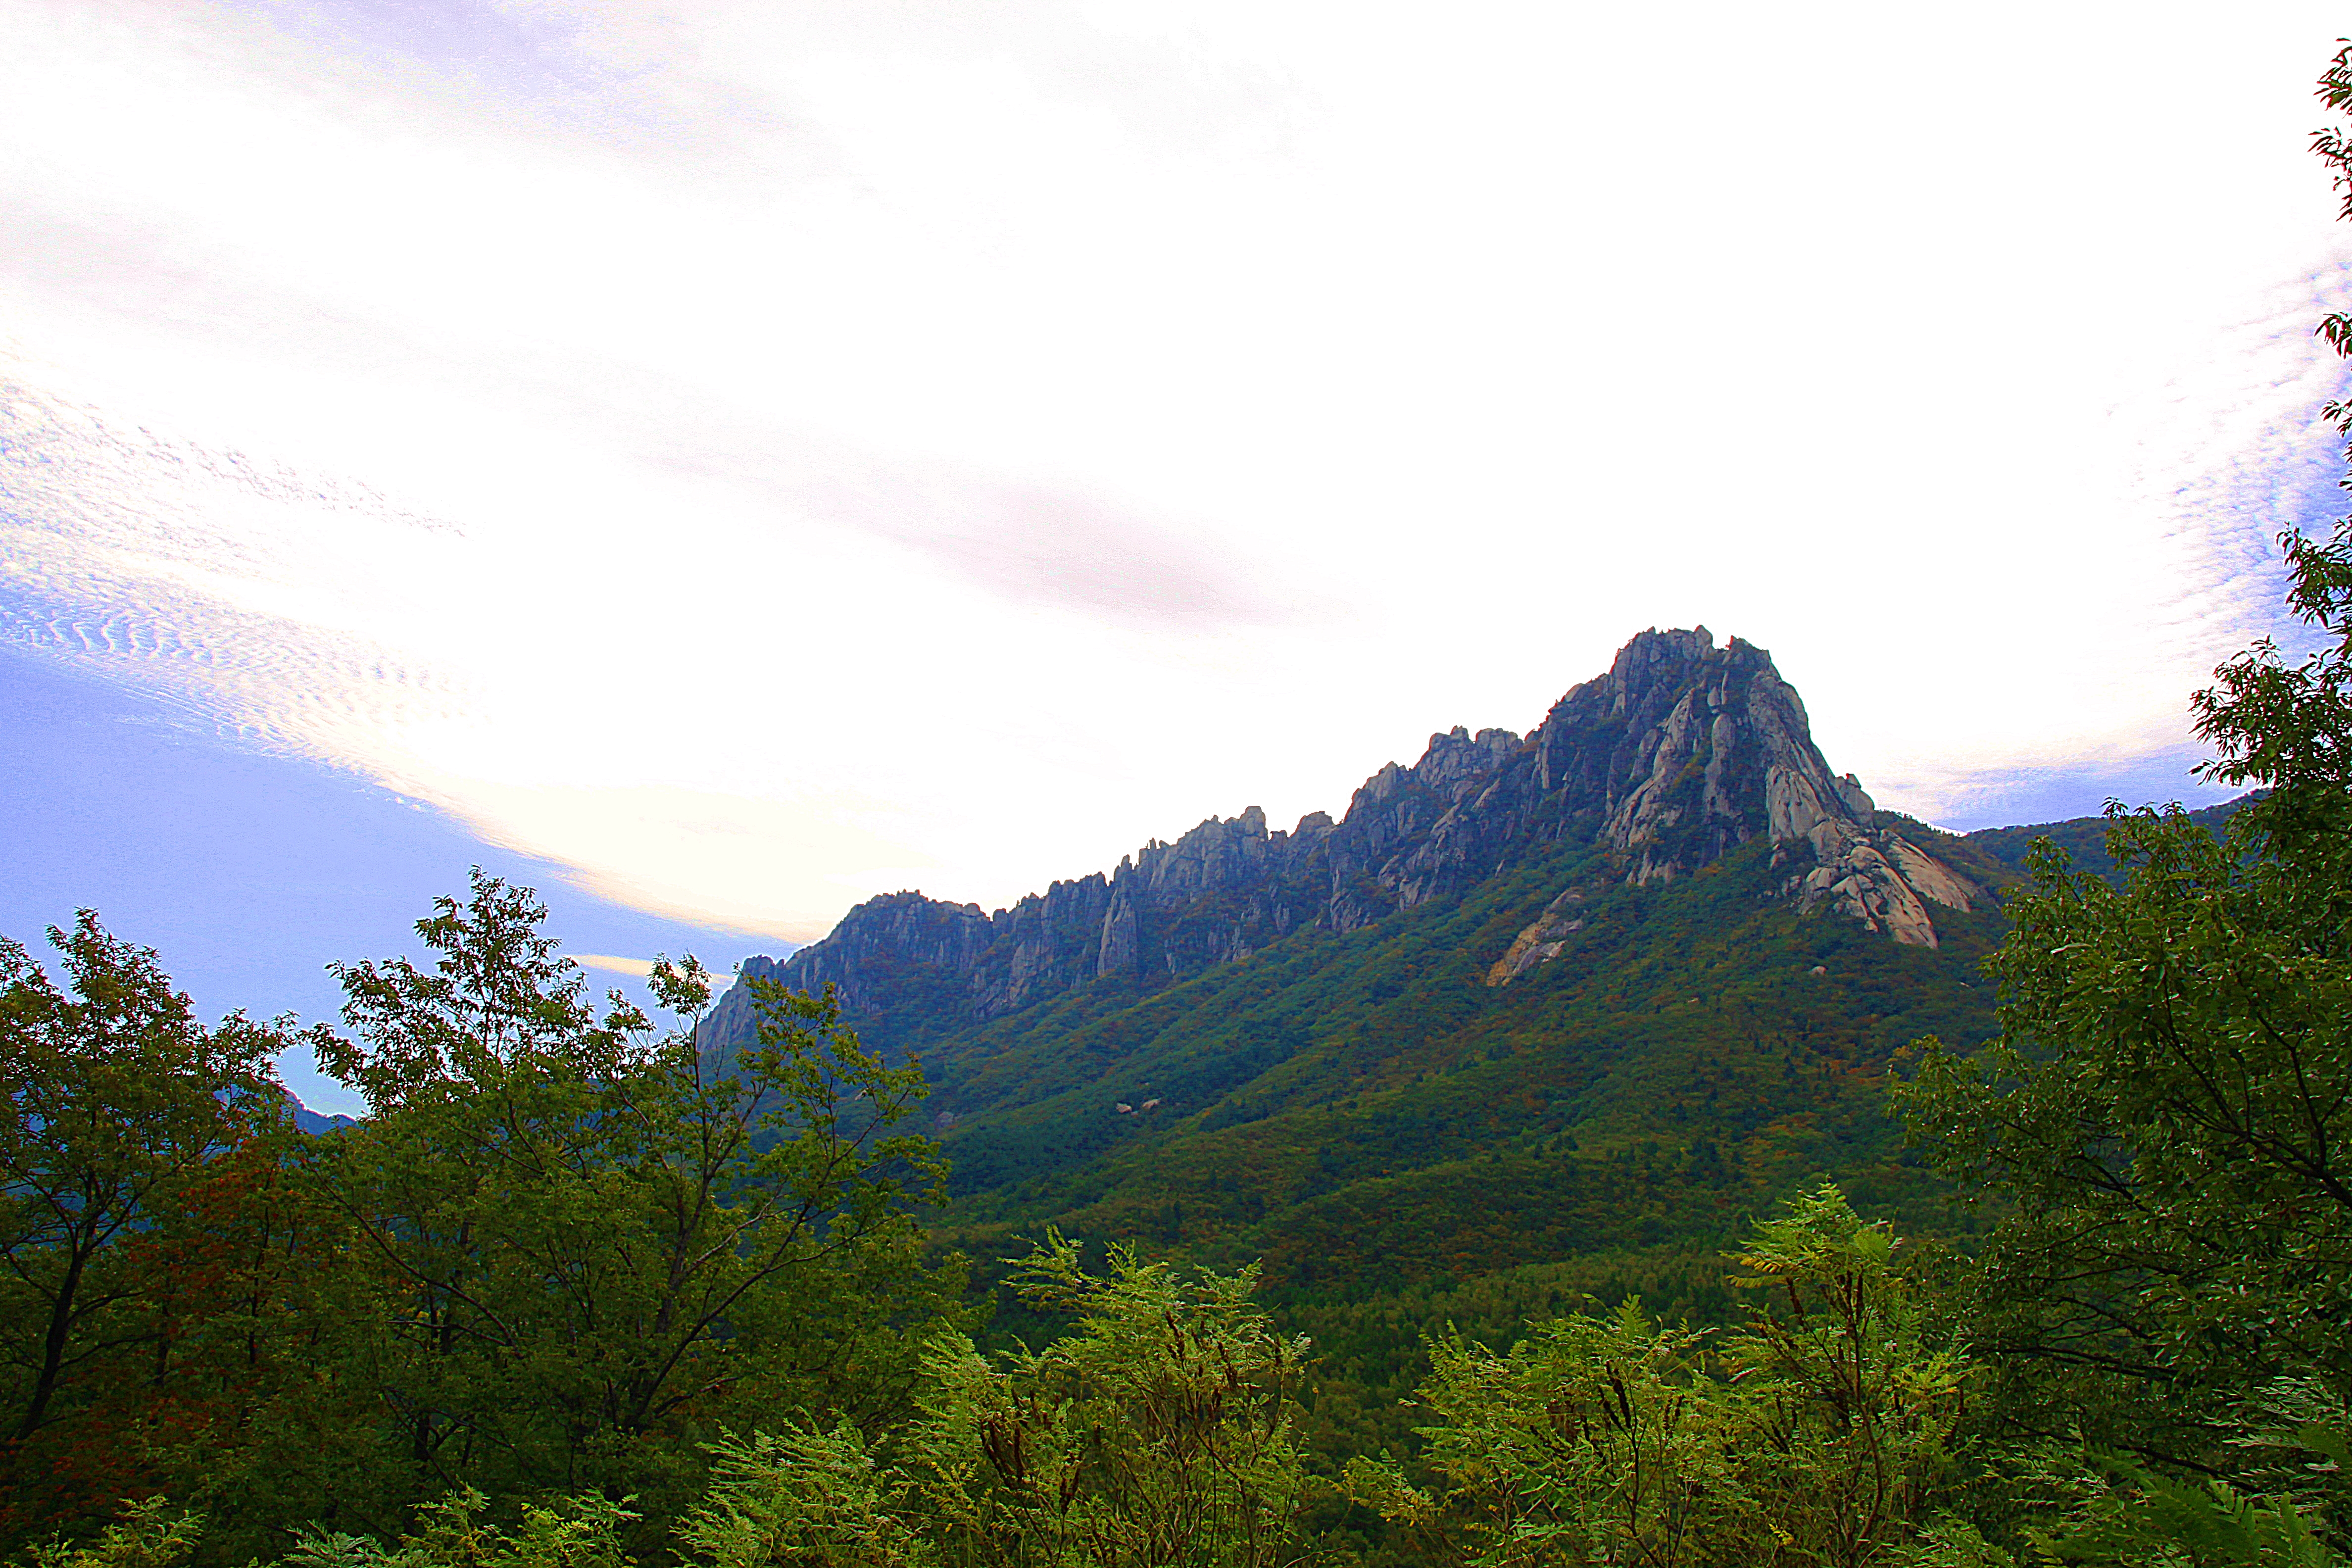
korea, mountain, mountainous landforms, sky, vegetation, nature, highland, natural landscape, hill station, green, wilderness, hill, nature reserve, natural environment, mountain range, tree, cloud, biome, ridge, forest, leaf, mount scenery, jungle, national park, valley, tropical and subtropical coniferous forests, grass, rainforest, spring, terrain, landscape, valdivian temperate rain forest, plant, alps, sunlight, grassland, road, rock, massif, plant community, old growth forest, fell, meadow, temperate broadleaf and mixed forest, vacation, meteorological phenomenon, river, temperate coniferous forest